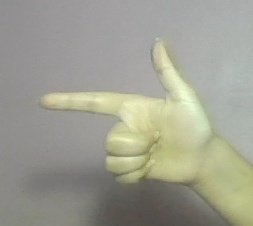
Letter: yaa